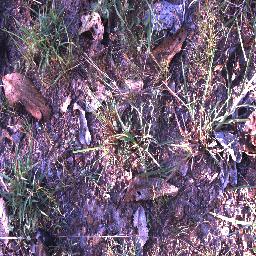
Label: negative